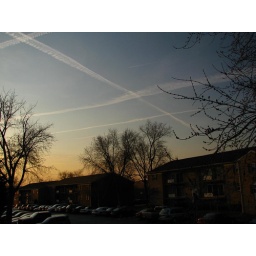
Shot in evening from my bedroom window.. looked like some sky war was going on...